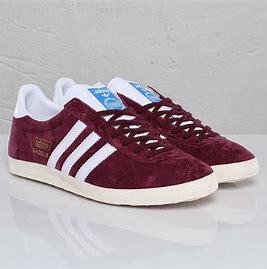
Brand: Adidas
Model: Gazelle Indoor